Fish Mooney

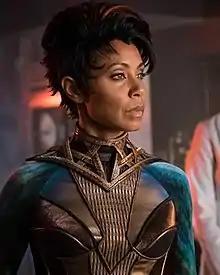
Jada Pinkett Smith as Fish Mooney

Maria Mercedes "Fish" Mooney is a fictional character created by producer and screenwriter Bruno Heller for the television series "Gotham", portrayed by actress Jada Pinkett Smith.